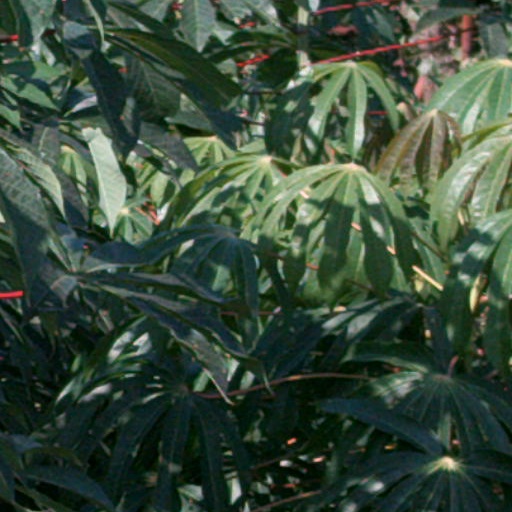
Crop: cassava